Giardini Papadopoli

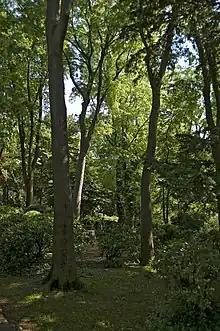
Giardini Papadopoli (arbres)

The park currently occupies an enclosed area of 7,500 m² in an insula bounded on the north by the Grand Canal, on the east by the Rio dei Tolentini, on the south by the Rio del Magazen, and on the west by the Rio Novo.